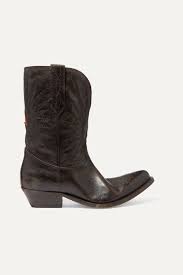
Waste category: shoes